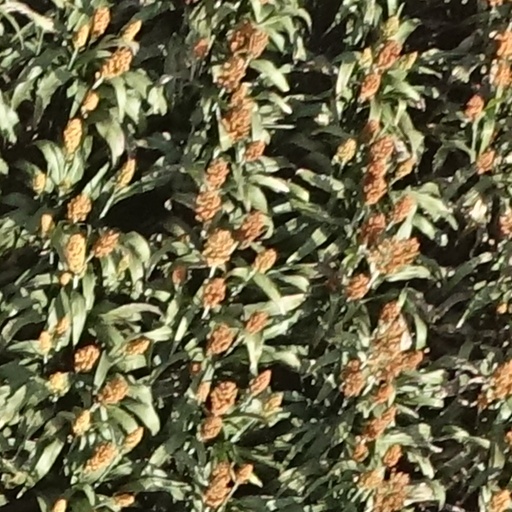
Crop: sorghum